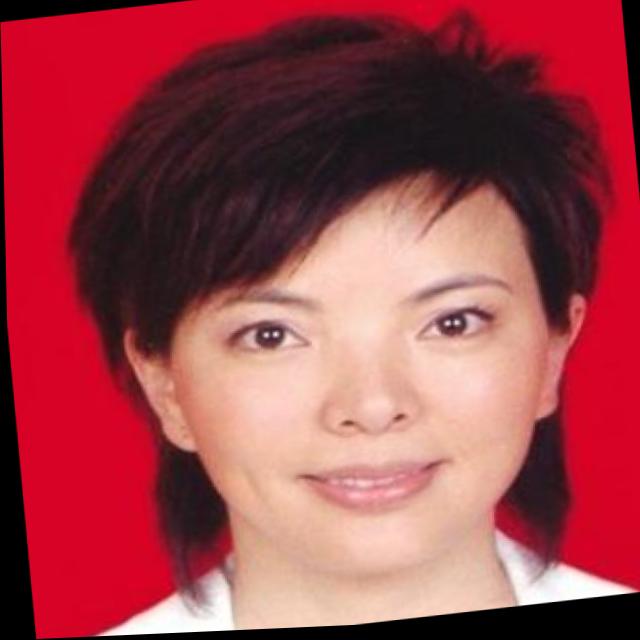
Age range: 21-44